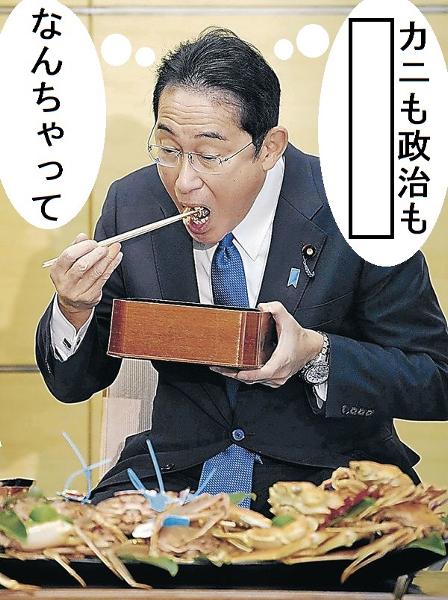
回答: 前には進まない